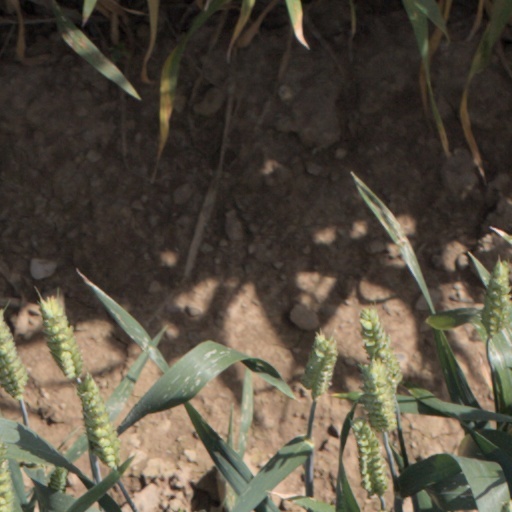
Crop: wheat